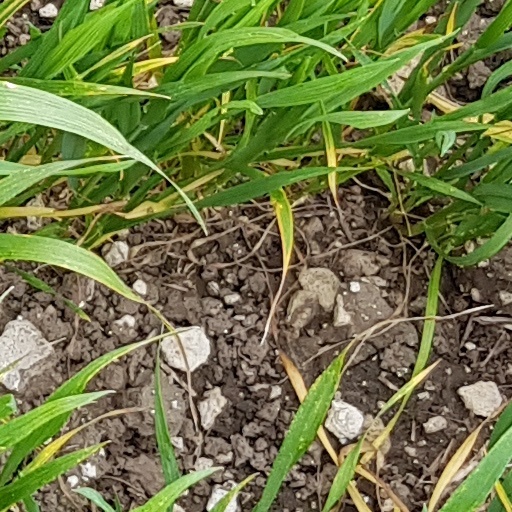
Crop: wheat